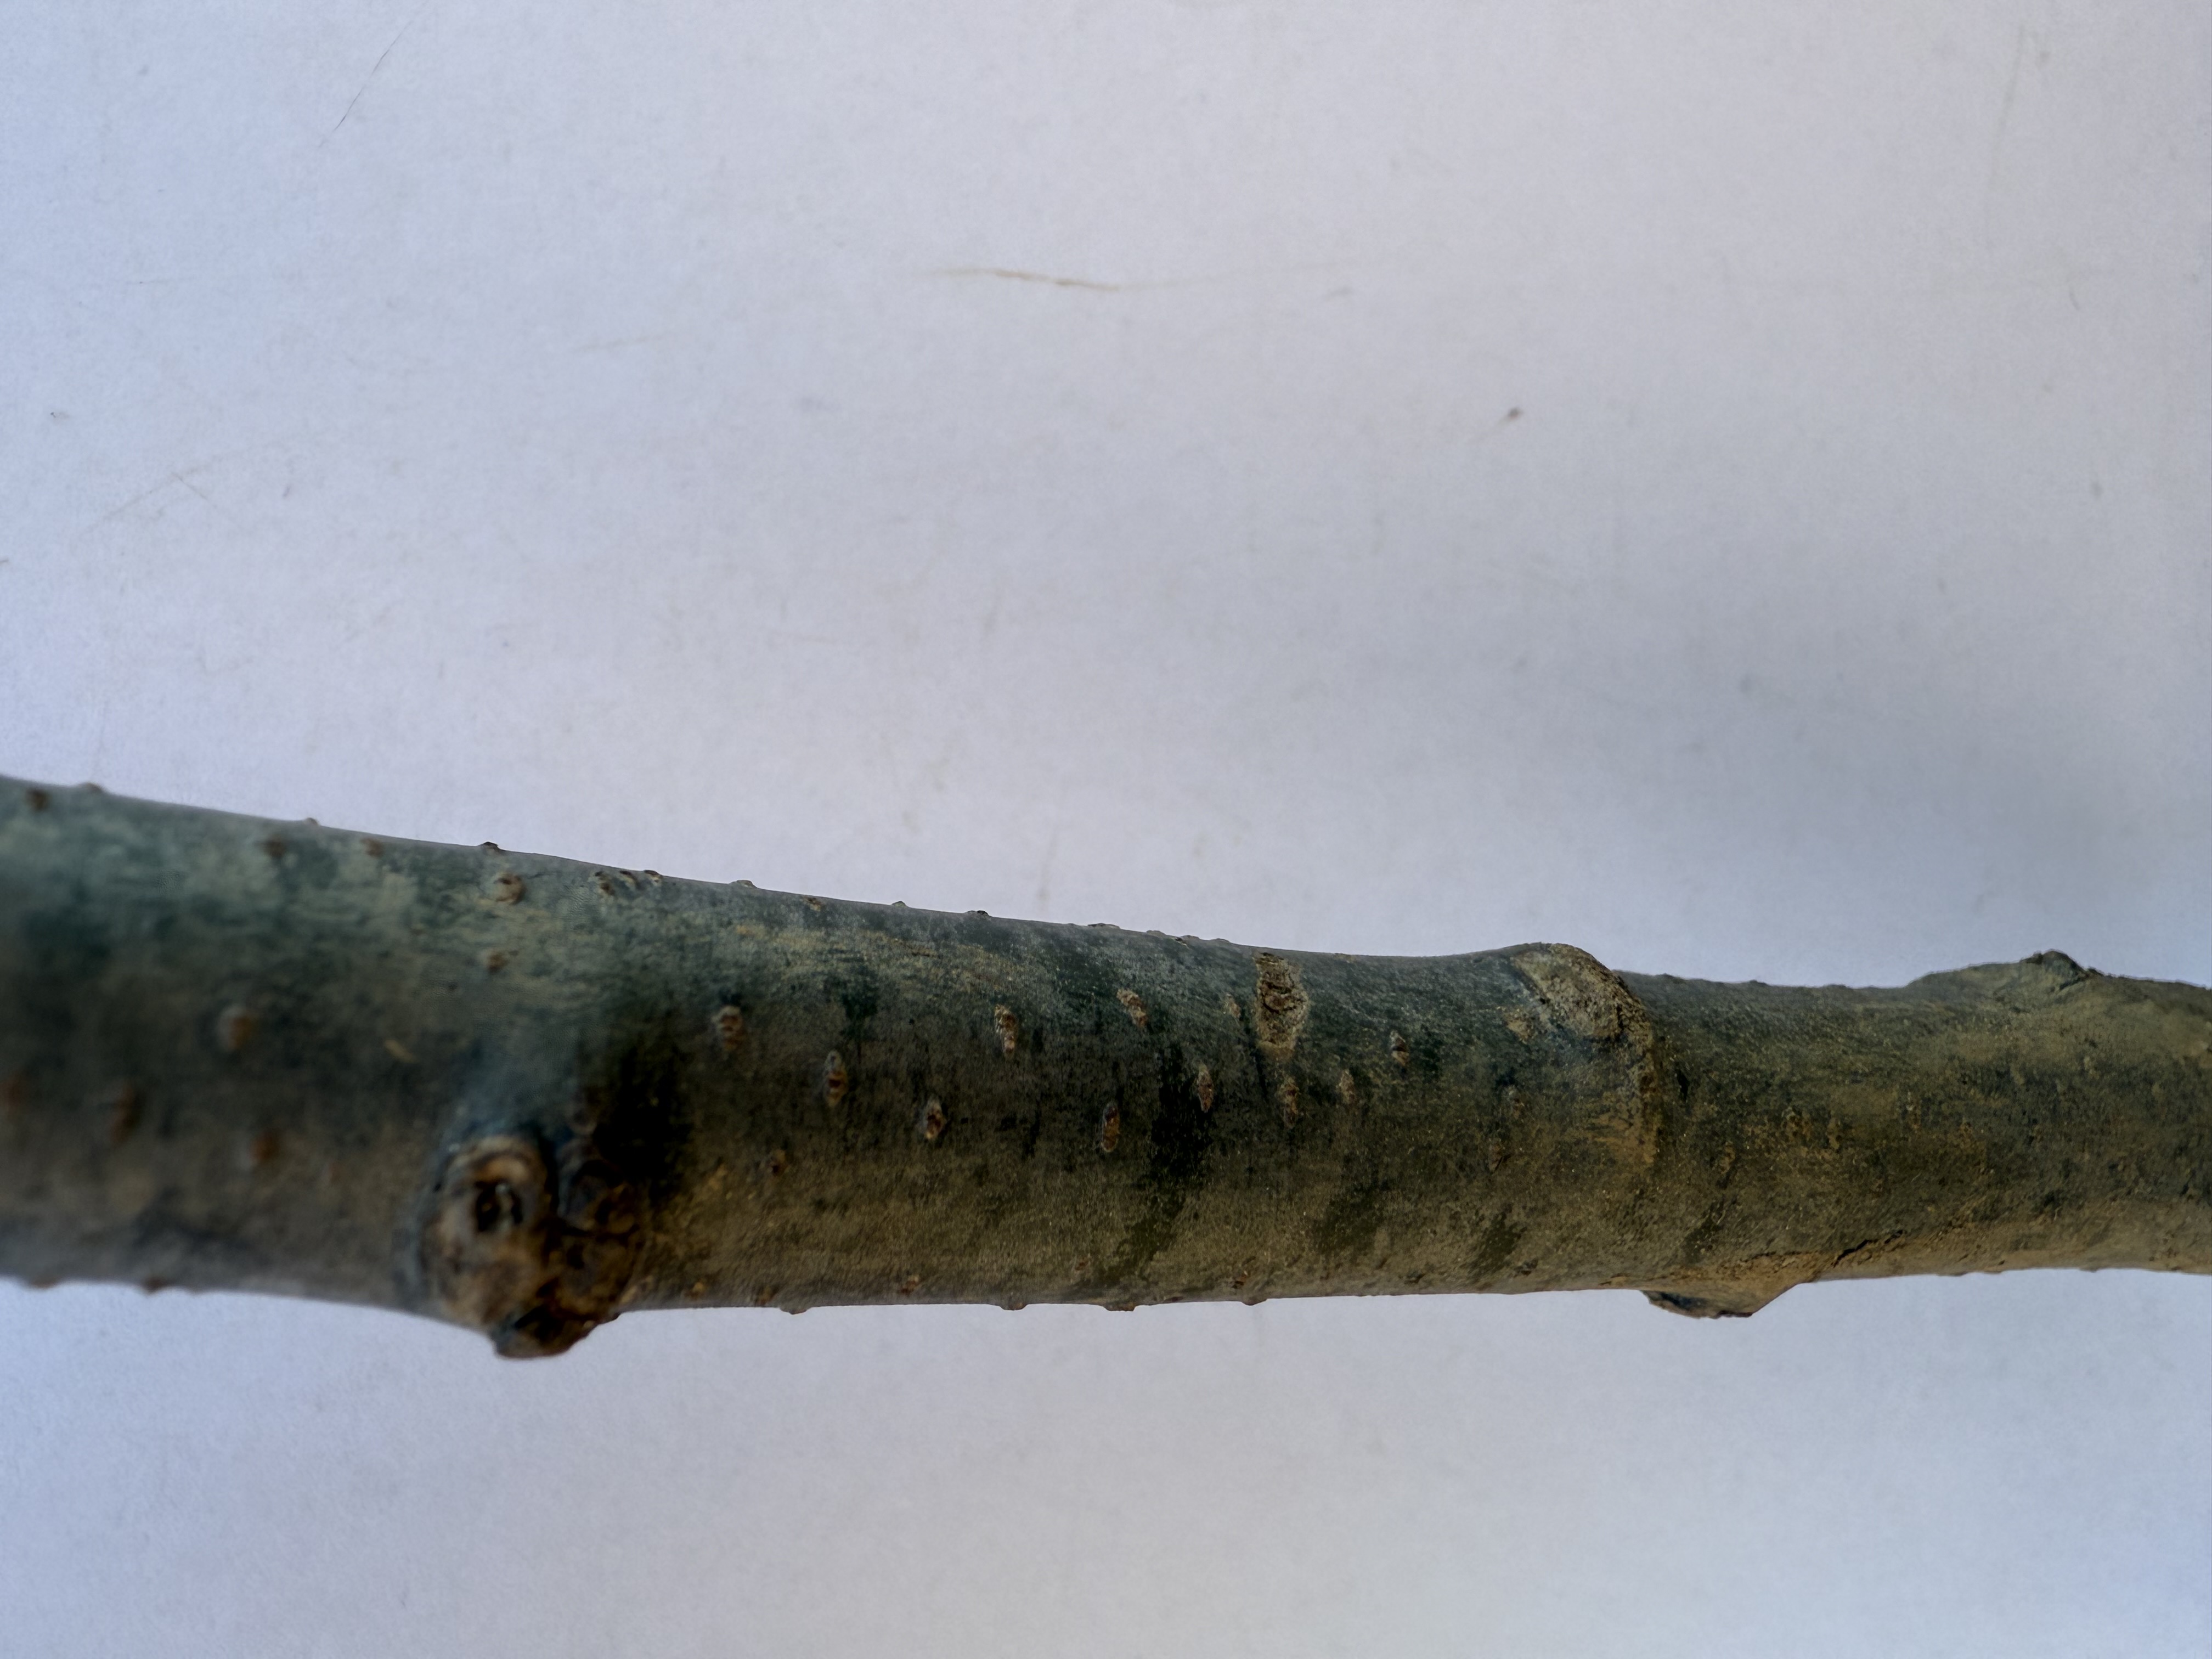
Variety: Chestnut